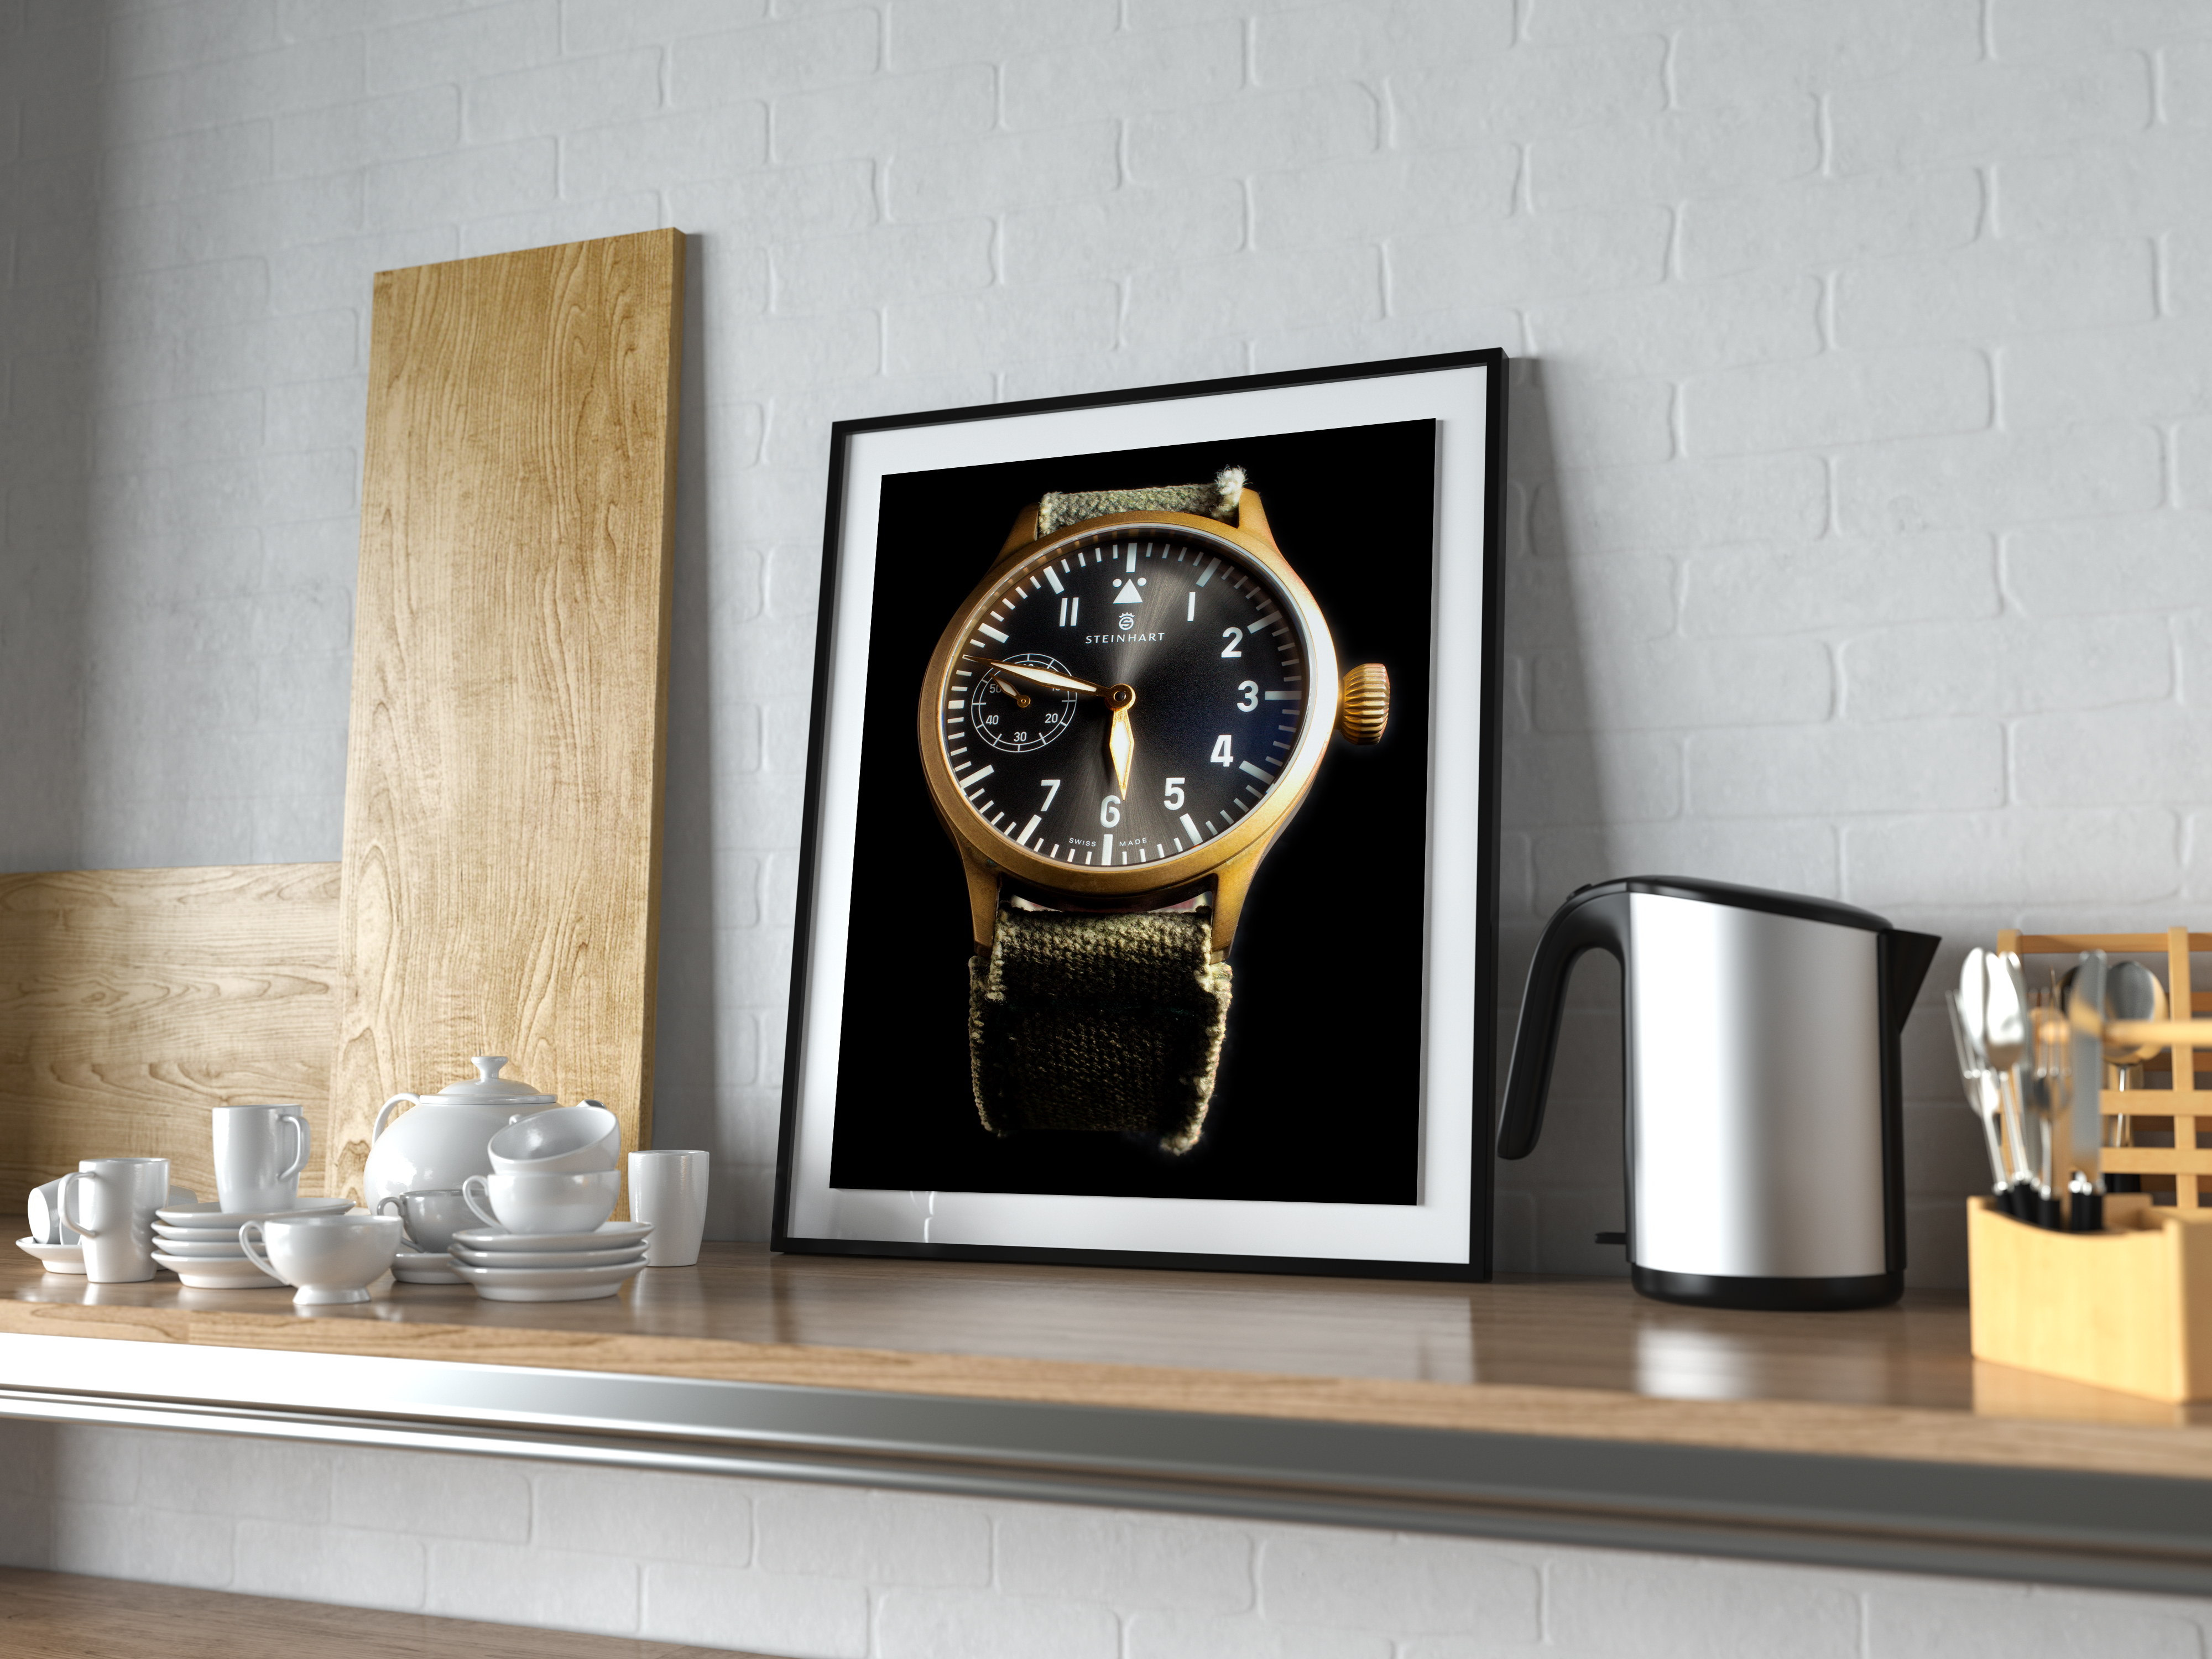
horology, timepiece, wrist worn, timer, watches, divers watches, clock, product design, home accessories, watch, brand